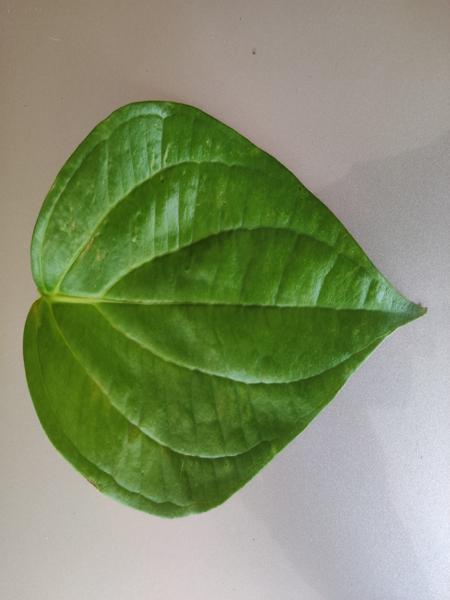
Plant: Betel